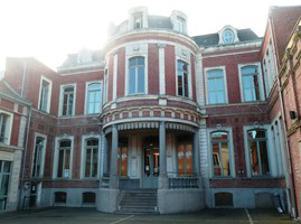
Building: Hôtel Auguste-Lepoutre
Country: France
Year built: 1880
Hôtel particulier in Roubaix, France Hôtel Auguste-Lepoutre General information Type hôtel particulier Address 301 avenue des Nations-Unies Town or city Roubaix Country France Coordinates 50°41′37″N 3°10′36″E / 50.69365°N 3.17661°E / 50.69365; 3.17661 Completed 1880 The Hôtel Auguste-Lepoutre is a historic hôtel particulier in Roubaix , Nord , France. It was built in 1880 for Amédée Prouvost-Yon . It was rented by Auguste Lepoutre from 1902 onwards, and it was turned into a police station in 1940. It has been listed as a monument historique since 1999. References